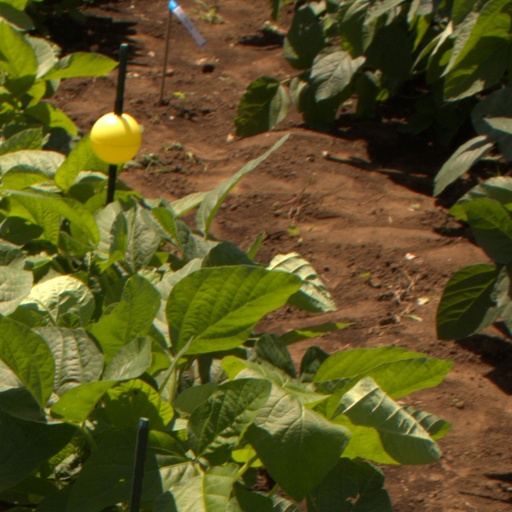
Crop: soybean